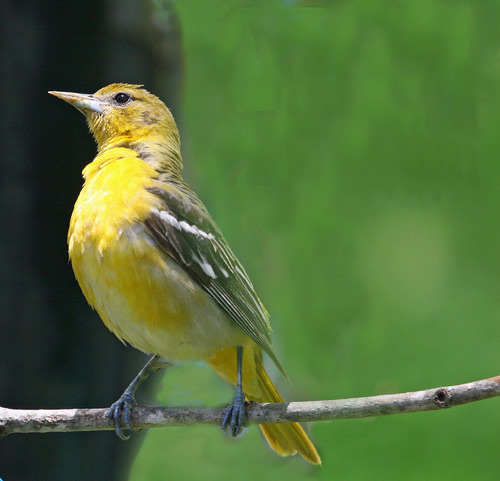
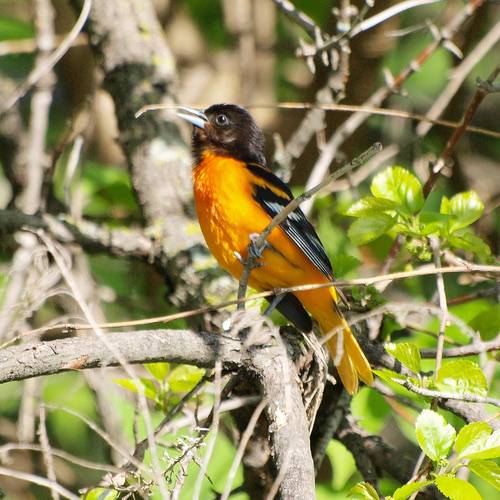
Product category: misc
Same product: yes